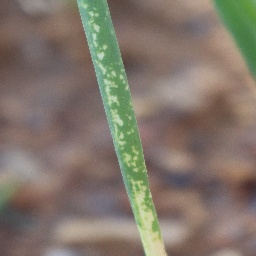
Label: Iris yellow virus